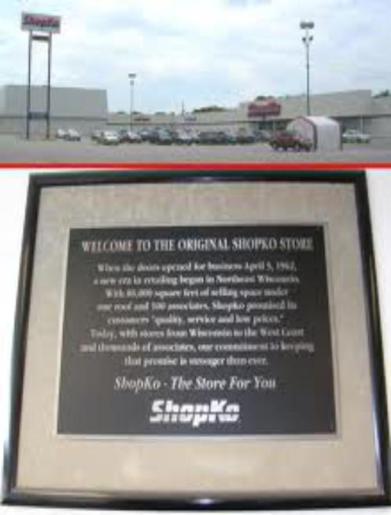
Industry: Others